Western Chalukya Empire

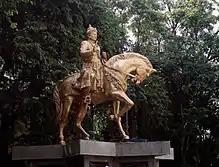
Basavanna statue

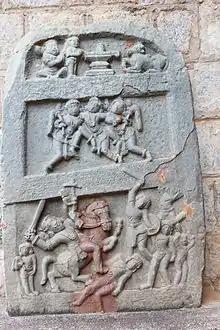
A Hero stone with old Kannada inscription (1115 AD) during the rule of Vikarmaditya VI at the Kedareshvara temple in Balligavi

The fall of the Rashtrakuta empire to the Western Chalukyas in the 10th century, coinciding with the defeat of the Western Ganga dynasty by the Cholas in Gangavadi, was a setback to Jainism. The growth of Virashaivism in the Chalukya territory and Vaishnava Hinduism in the Hoysala region paralleled a general decreased interest in Jainism, although the succeeding kingdoms continued to be religiously tolerant. Two locations of Jain worship in the Hoysala territory continued to be patronaged, Shravanabelagola and Kambadahalli. The decline of Buddhism in South India had begun in the 8th century with the spread of Adi Shankara's Advaita philosophy. The only places of Buddhist worship that remained during the Western Chalukya rule were at Dambal and Balligavi. There is no mention of religious conflict in the writings and inscriptions of the time, suggesting that the religious transition was smooth.